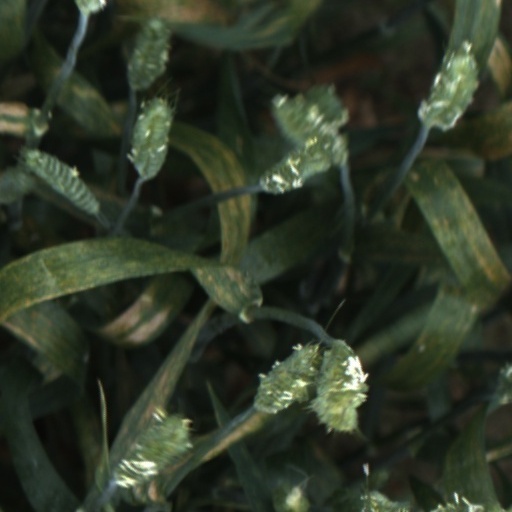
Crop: wheat